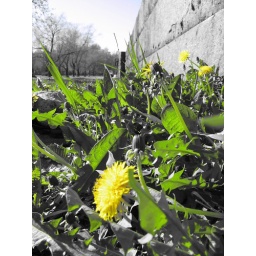
flowers against the wall of cemetery